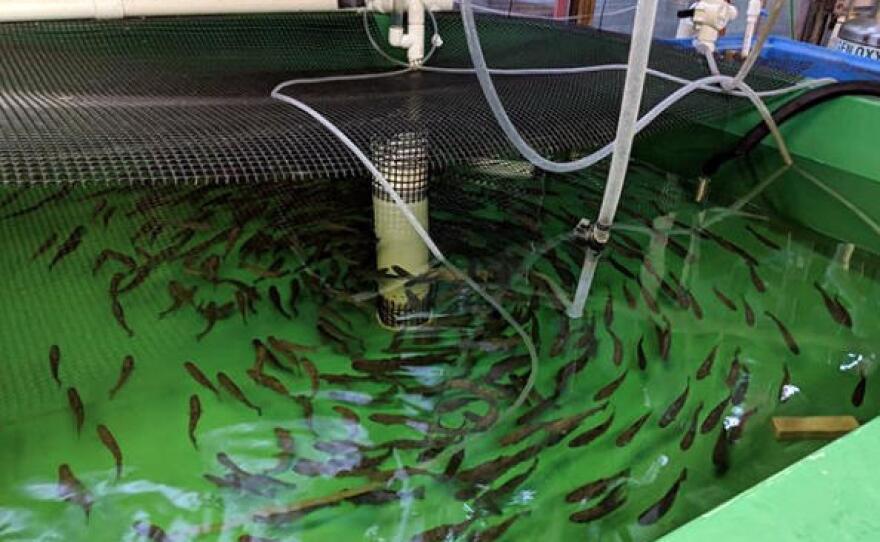
Samaki wadogo wakiogelea ndani ya maji ,yaliyokatika pipa yenye nyavu zenye matundu madogo juu yake kwa ajili ya kukuzwa Ili wavuliwe na kupelekwa sokoni kwenda kuuzwa.